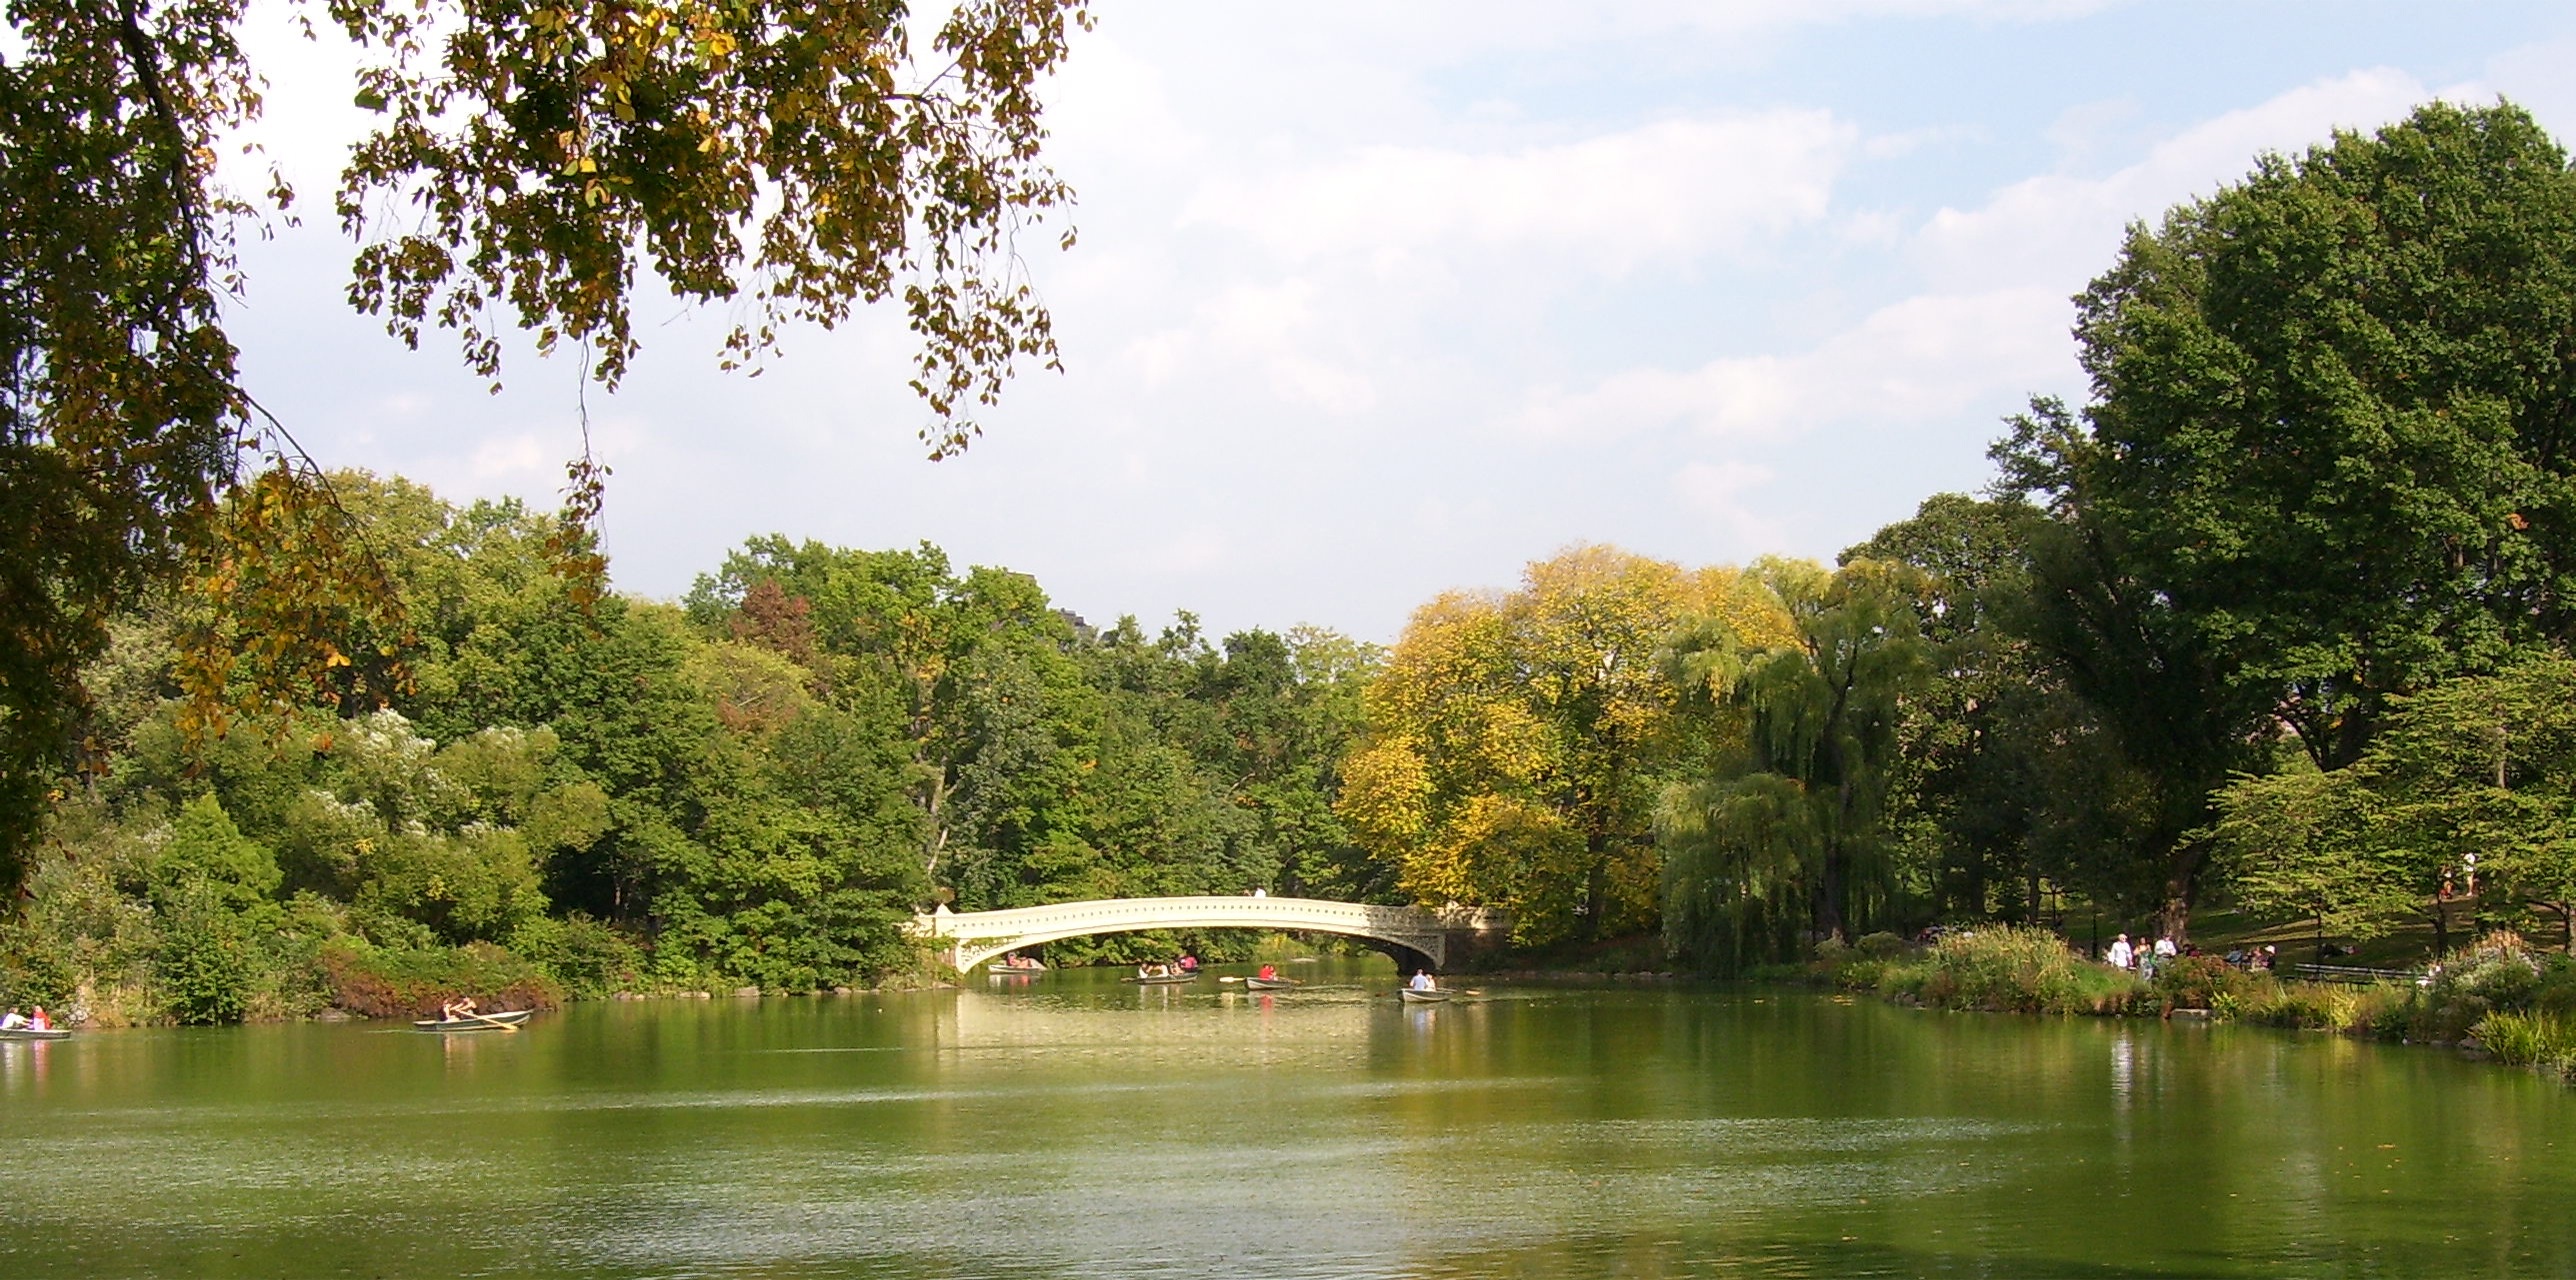
tree, bridge, lake, river, manhattan, new york city, pond, reflection, nyc, autumn, park, reservoir, waterway, central park, body of water, bayou